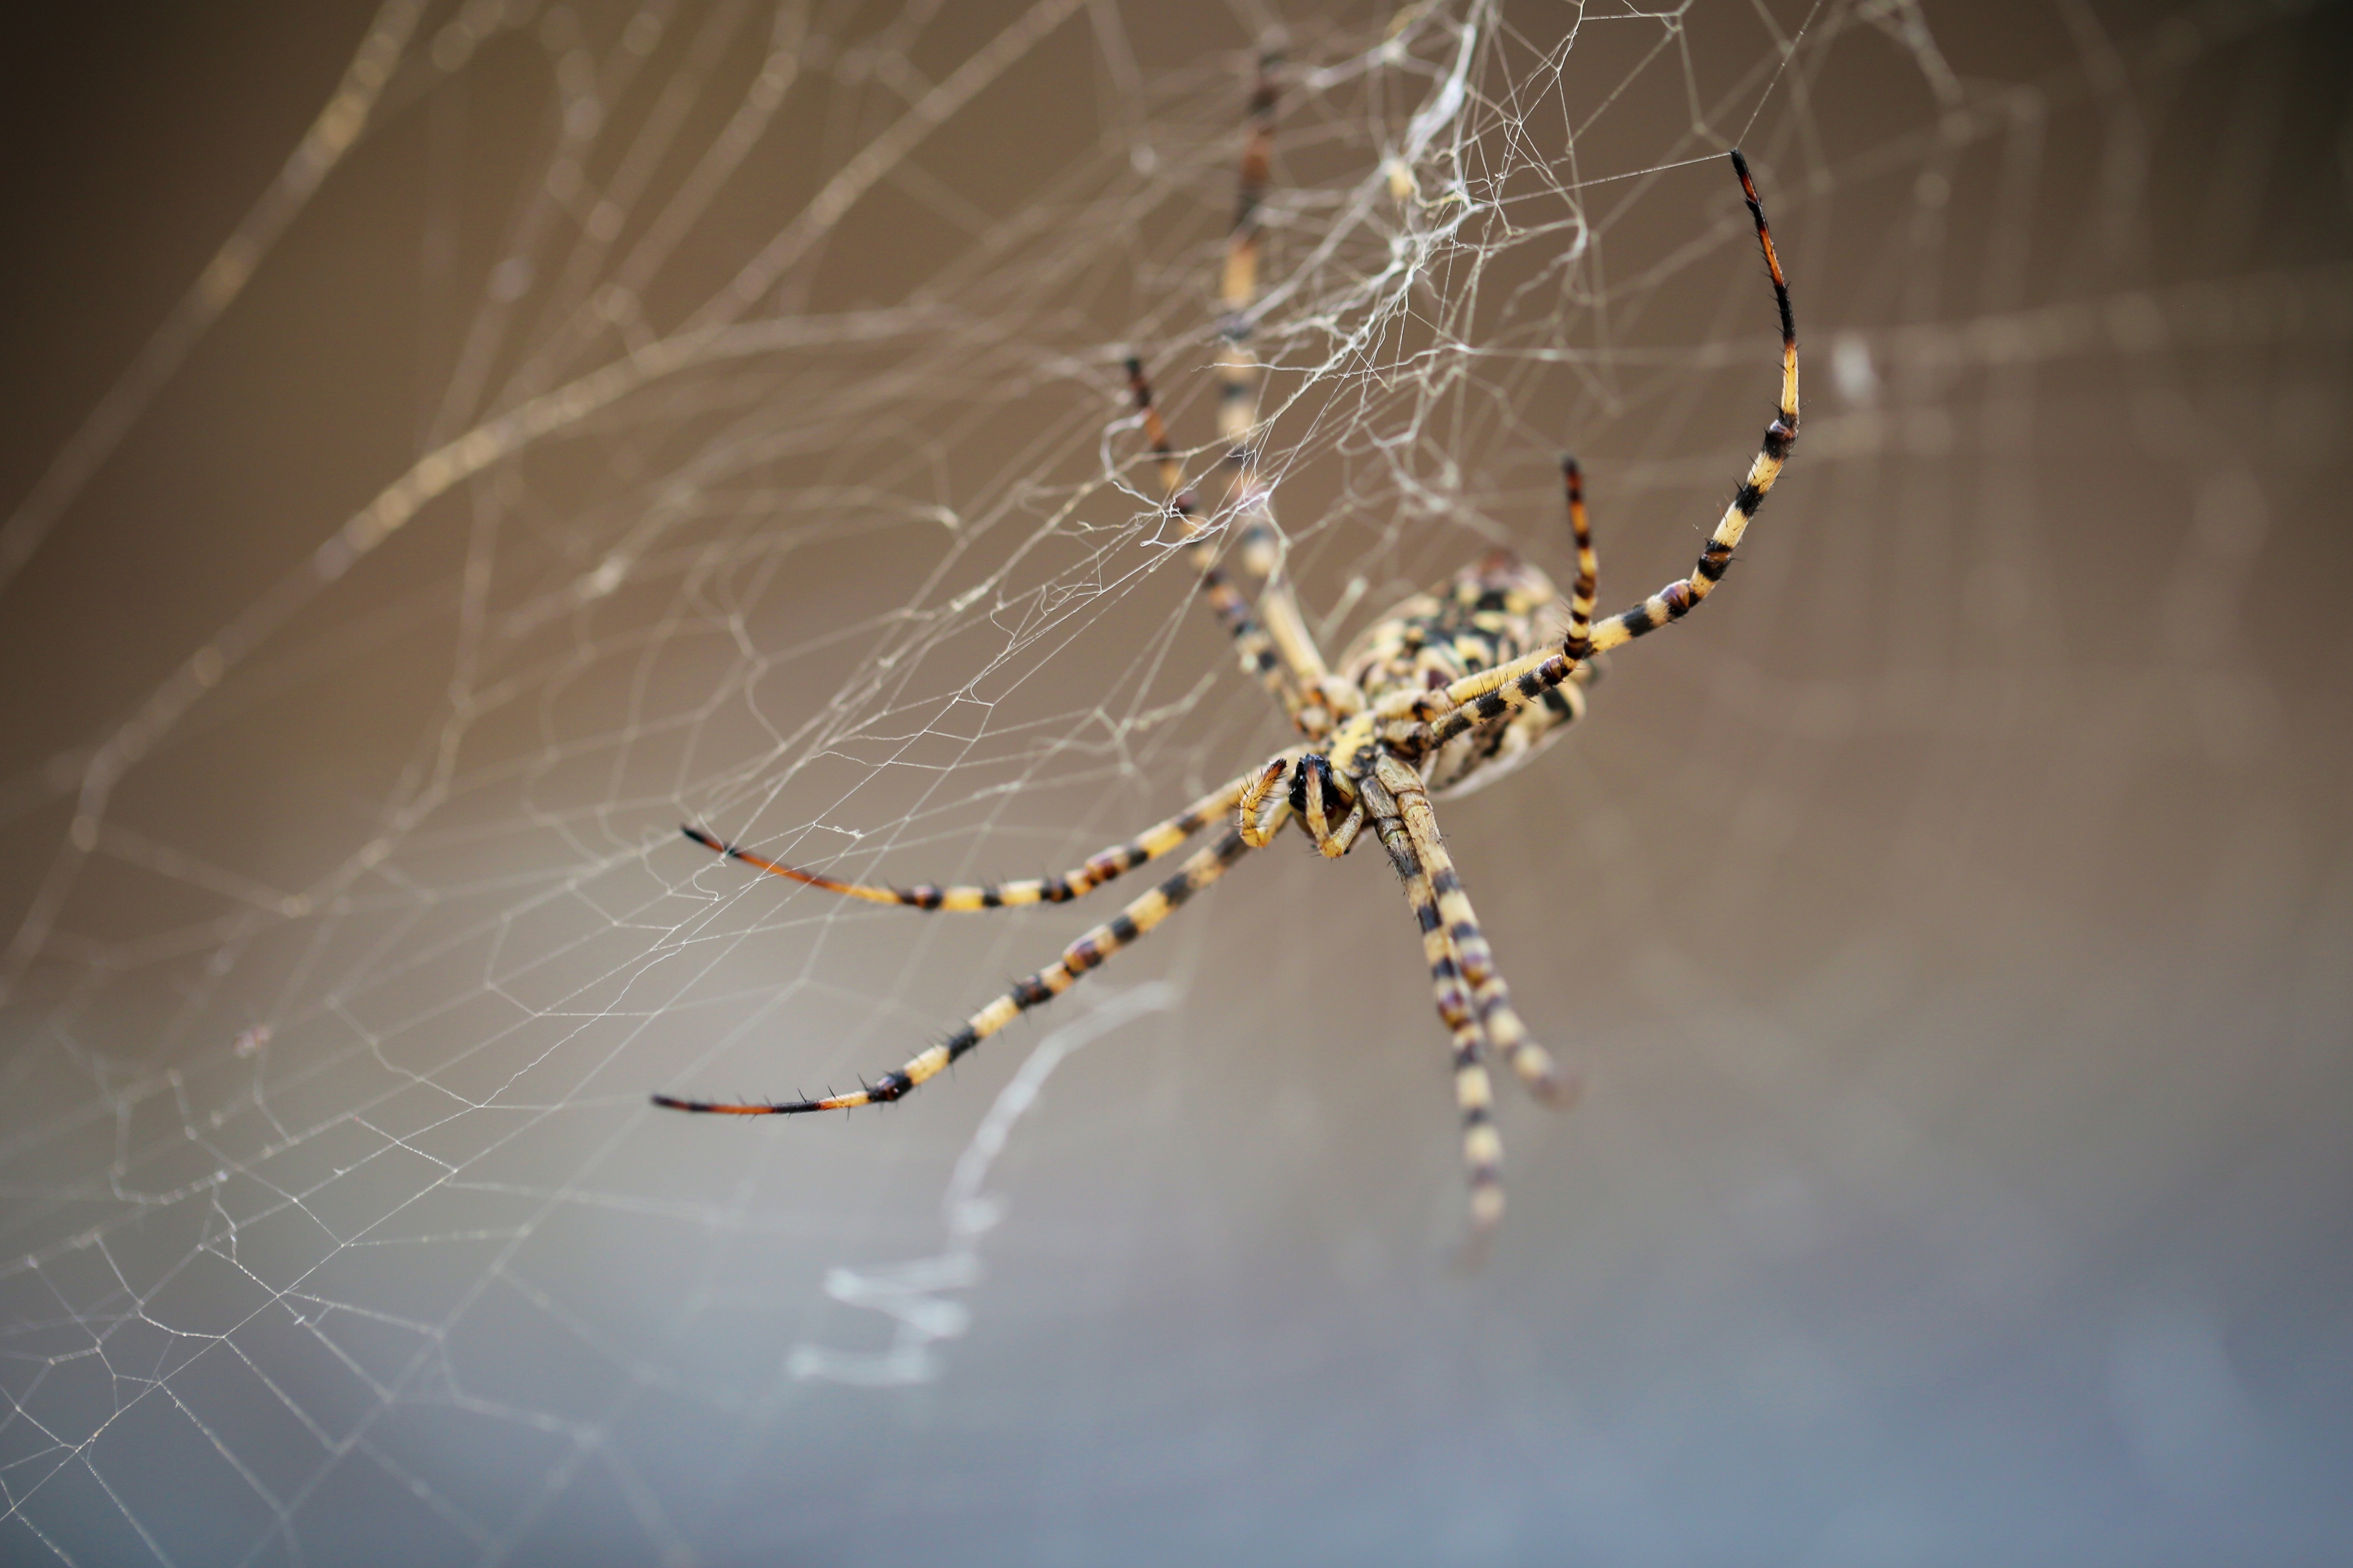
fauna, material, invertebrate, spider web, cobweb, close up, spider, arachnid, strong, macro photography, arthropod, european garden spider, araneus, orb weaver spider